HeroQuest (role-playing game)

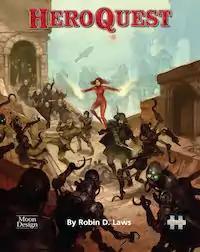
2nd edition cover by Jon Hodgson

HeroQuest is a role-playing game written by Robin D. Laws first published as Hero Wars by Issaries, Inc. in 2000. It has its roots in Greg Stafford's fantasy world of Glorantha, but was designed as a generic system, suitable for, but not tied to any particular genre.